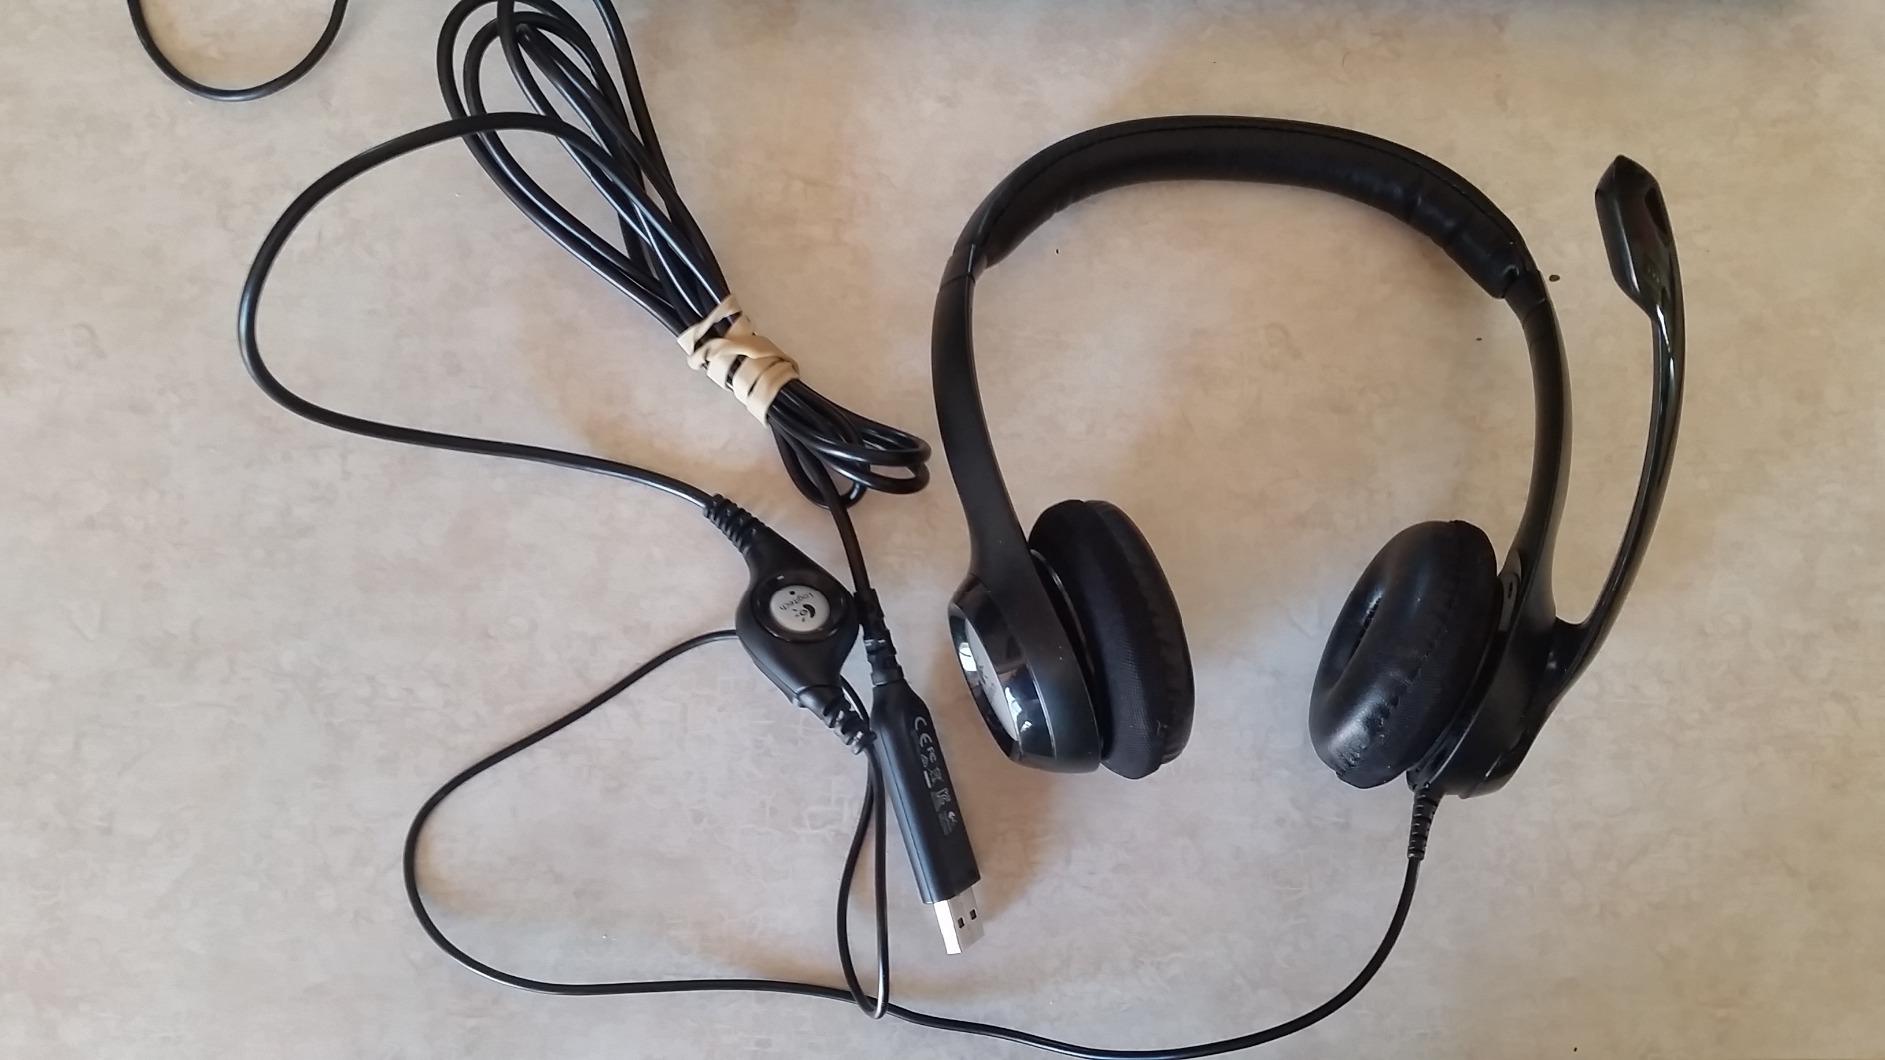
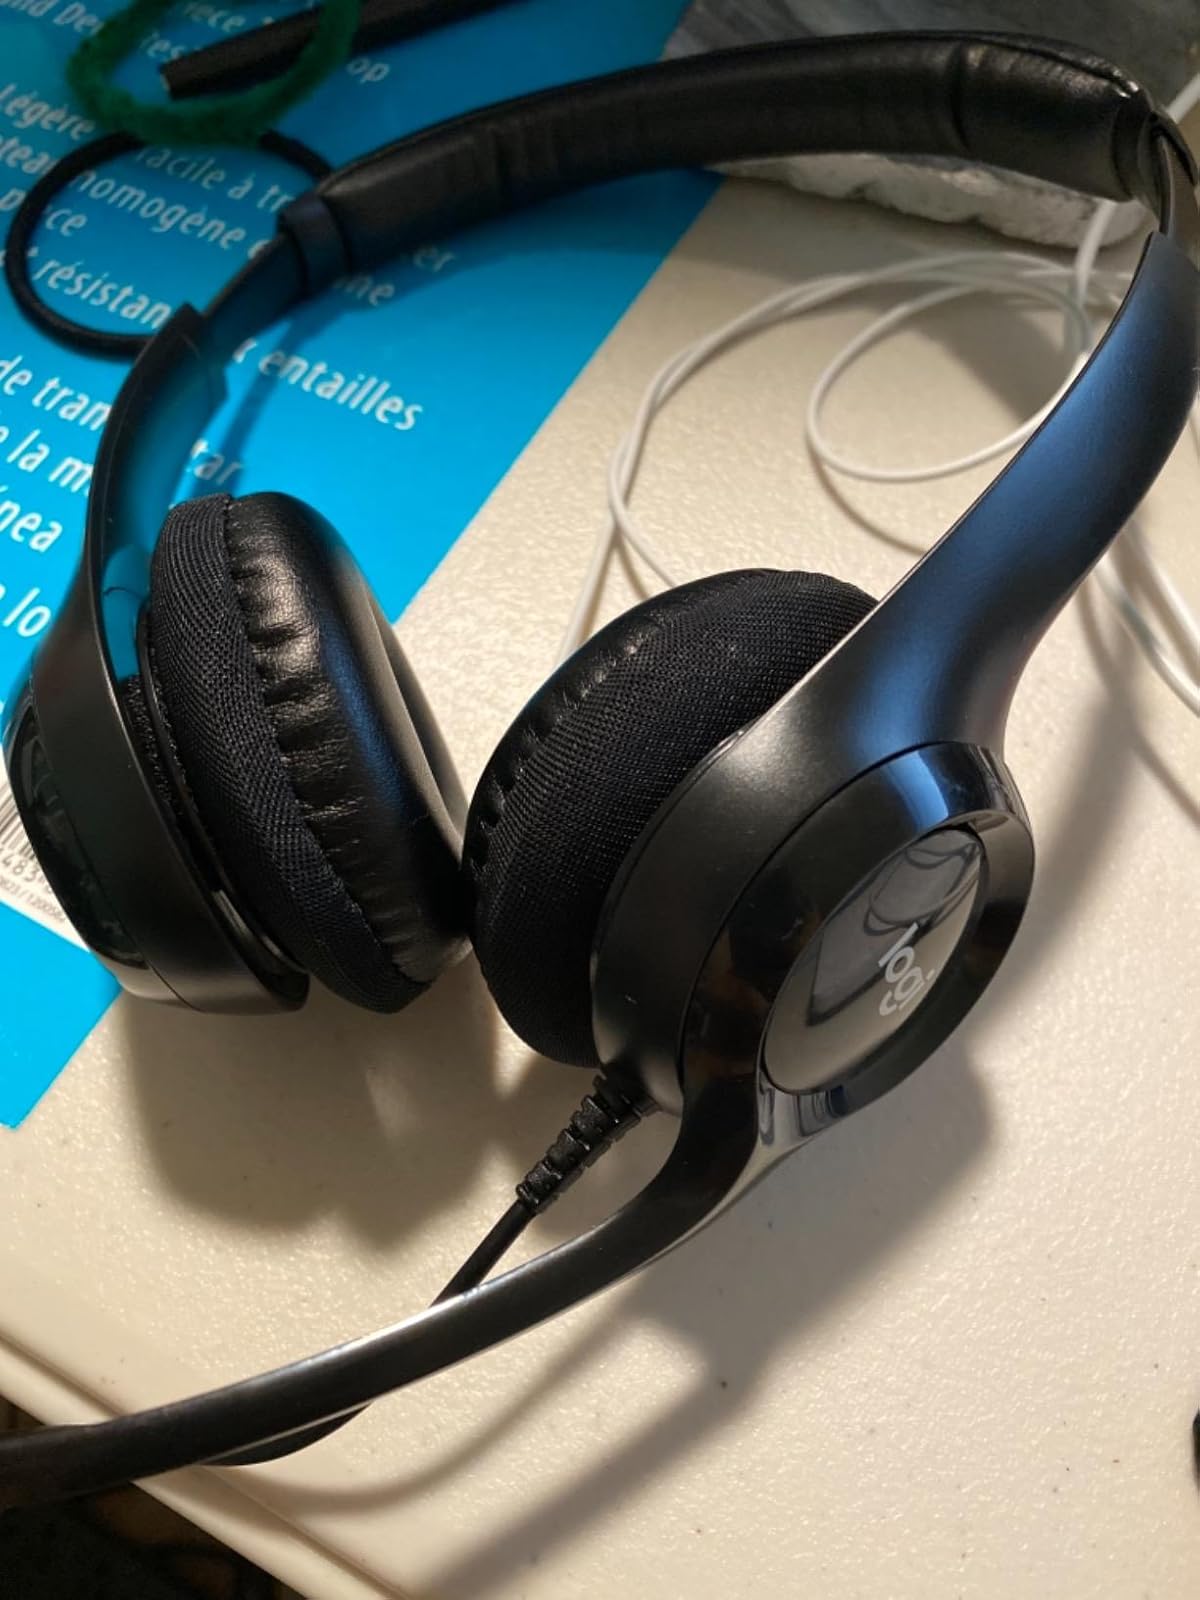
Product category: headphones
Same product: yes